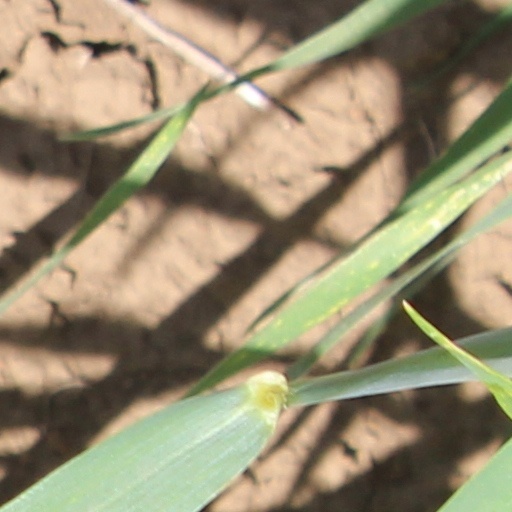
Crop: wheat